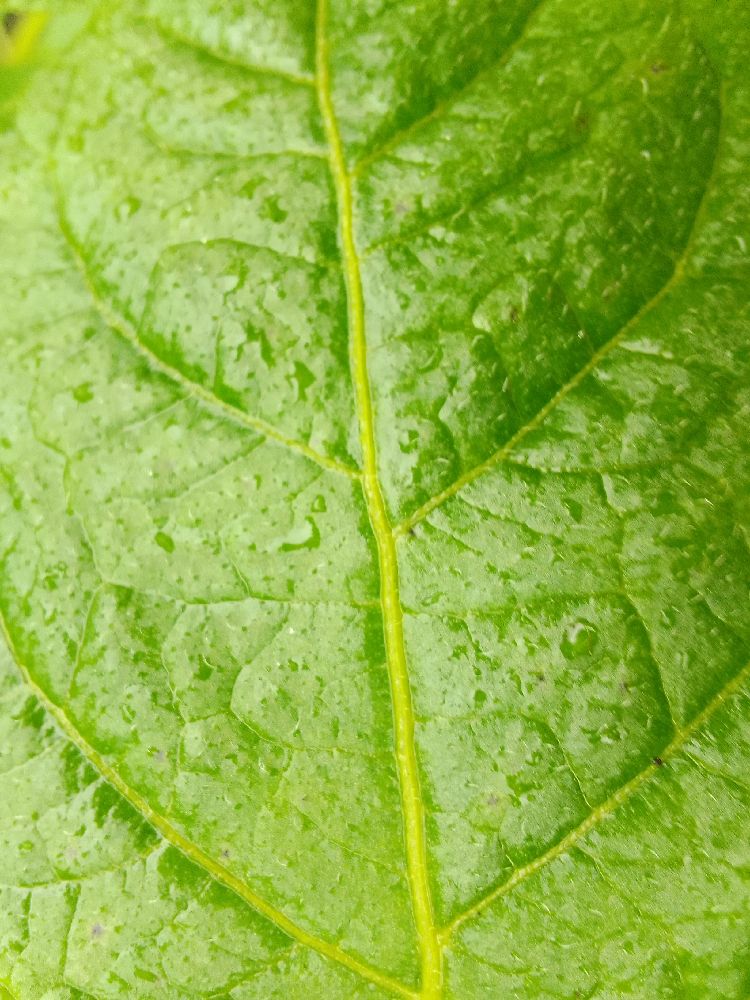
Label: Healthy